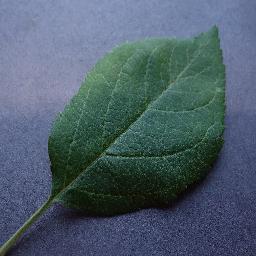
Label: Apple___healthy